Minoan peak sanctuaries

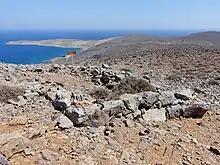
Petsofas peak sanctuary overlooks the Minoan town of Palaikastro

Minoan peak sanctuaries are widespread throughout the island of Crete (Greece). Most scholars agree that peak sanctuaries were used for religious rites high in the mountains of Crete. Human and animal figurines, as well as signs of religious architecture, have been found at most peak sanctuaries. Additionally, votive clay body parts are found at many of these sites. Many of the sanctuaries fell out of use during the Late Bronze Age, when Mycenaeans from the Greek mainland became the dominant culture on the island.